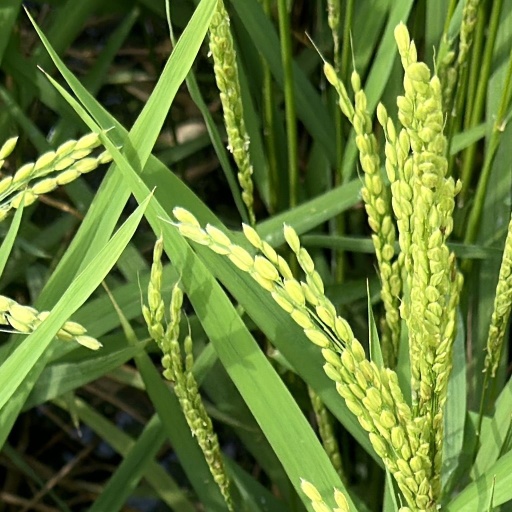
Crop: rice